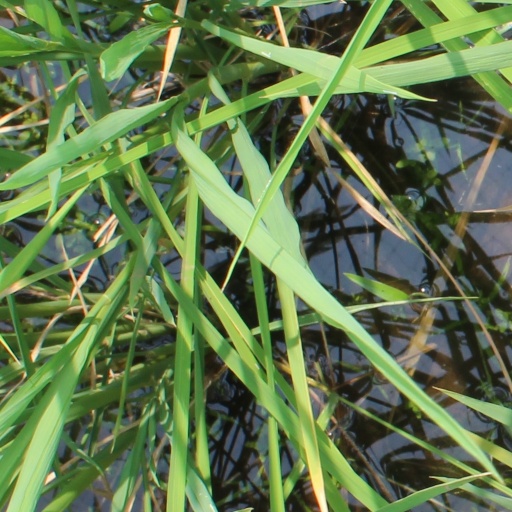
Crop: rice